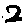
Label: 2